Minamikawachi, Tochigi

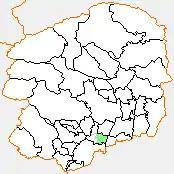
Map of Minamikawachi, Tochigi

As of 2003, the town had an estimated population of 21,178 and a density of 675.53 persons per km. The total area was 31.35 km.